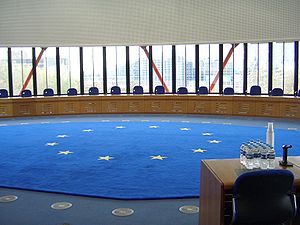
Andorra / Politik og administration / Civile og politiske rettigheder, statsborgerskab
Efter at Andorra blev medlem af Europarådet og sluttede sig til Den Europæiske Menneskerettighedskonvention, kan sager fra landet bringes ind for Den Europæiske Menneskerettighedsdomstol i Strasbourg.
Andorra, officielt Fyrstendømmet Andorra, er et lille land, som ligger mellem Frankrig og Spanien i den østlige del af bjergkæden Pyrenæerne. Gennem århundreder har Andorra været et diarki med to samfyrster som statsoverhoveder: biskoppen af Urgell og Frankrigs statsoverhoved. Ordningen med to samfyrster blev traktatfæstet i 1278. Først i 1993 blev landet en suveræn stat efter at have indgået en aftale om dette med Frankrig og Spanien. Dermed blev Andorra et fuldgyldigt medlem af det internationale samfund og blev optaget som medlem i FN, Europarådet og en række andre internationale mellemstatslige organisationer.